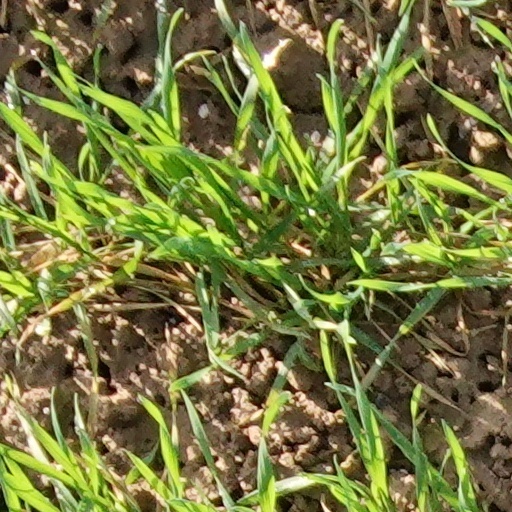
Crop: wheat